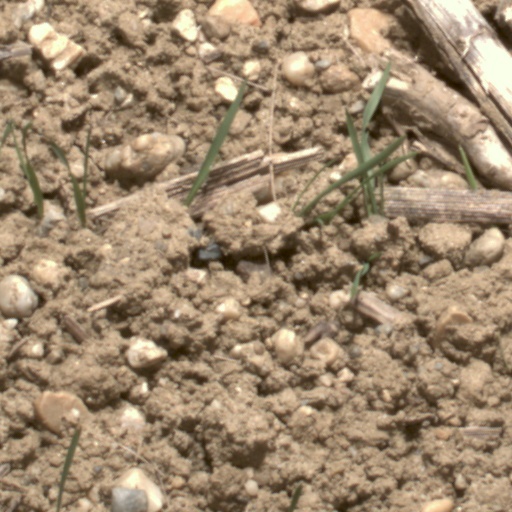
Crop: wheat